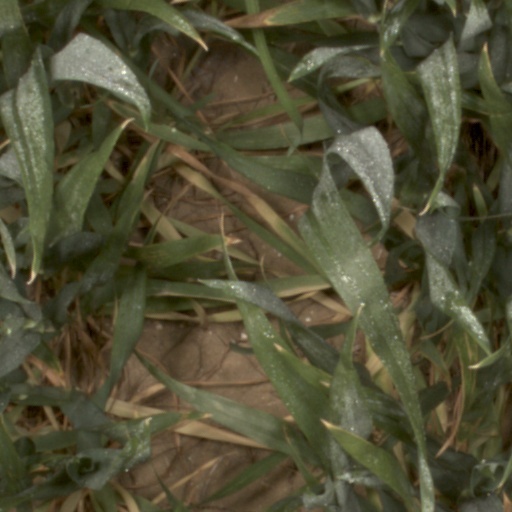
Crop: wheat